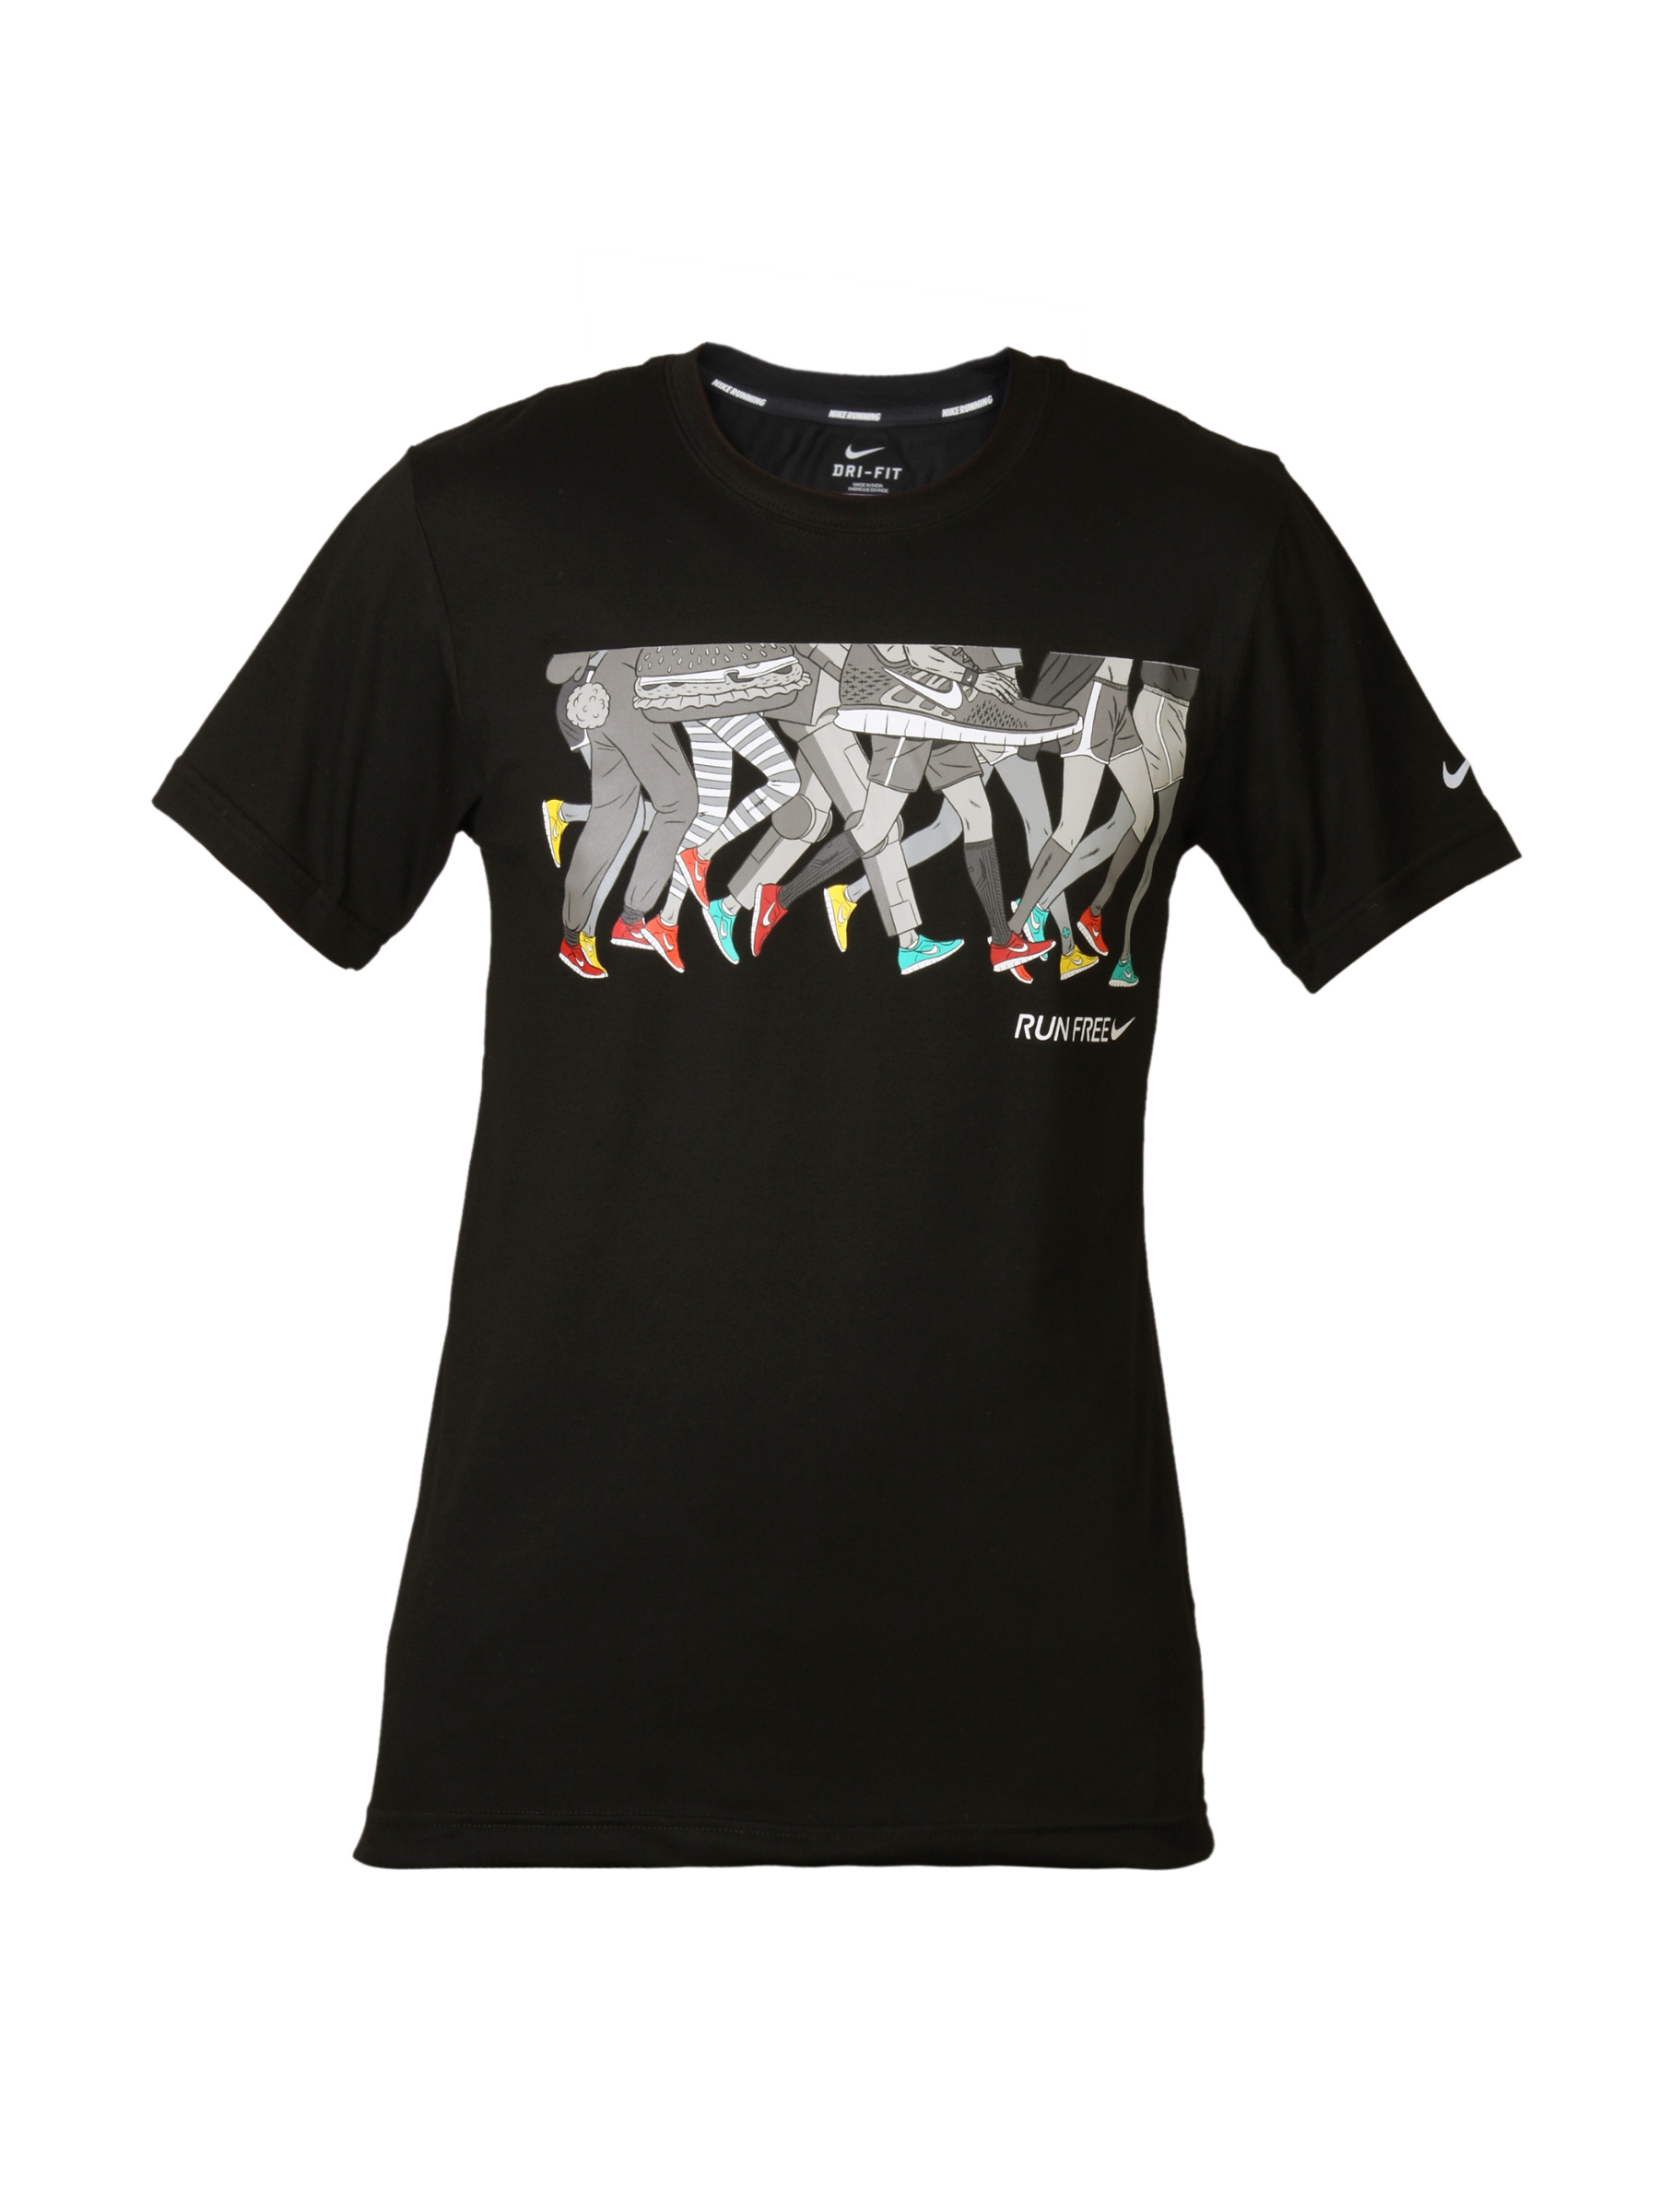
Nike Men Printed Cruis Black T-shirt
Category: Apparel / Topwear / Tshirts
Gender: Men
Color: Black
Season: Summer 2012
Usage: Casual